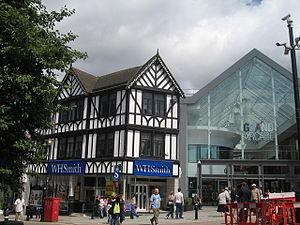
Wigan est une ville située dans le Grand Manchester en Angleterre. Elle se trouve près de la rivière Douglas, à 21,4 kilomètres au sud de Preston, à 26,6 kilomètres au nord-ouest de Manchester et à 28 kilomètres au nord-est de Liverpool. Wigan est la plus grande ville du Metropolitan Borough of Wigan. C’est aussi son centre administratif. La ville de Wigan compte une population de 81 203 habitants en 2001. La totalité du borough en compte 305 600.